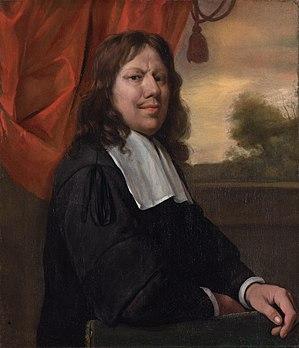
Jan Havickszoon Steen est un peintre néerlandais du siècle d’or. Représentant du baroque, il figure parmi les peintres de genre néerlandais les plus importants de son époque. Il a peint quelques centaines de tableaux, de qualités inégales, mais caractérisés, surtout, par la connaissance du cœur humain, l’humour, et une utilisation exubérante de la couleur. Il représente fréquemment des valeurs morales dans des scènes du quotidien, en recourant à des images la plupart du temps symboliques.